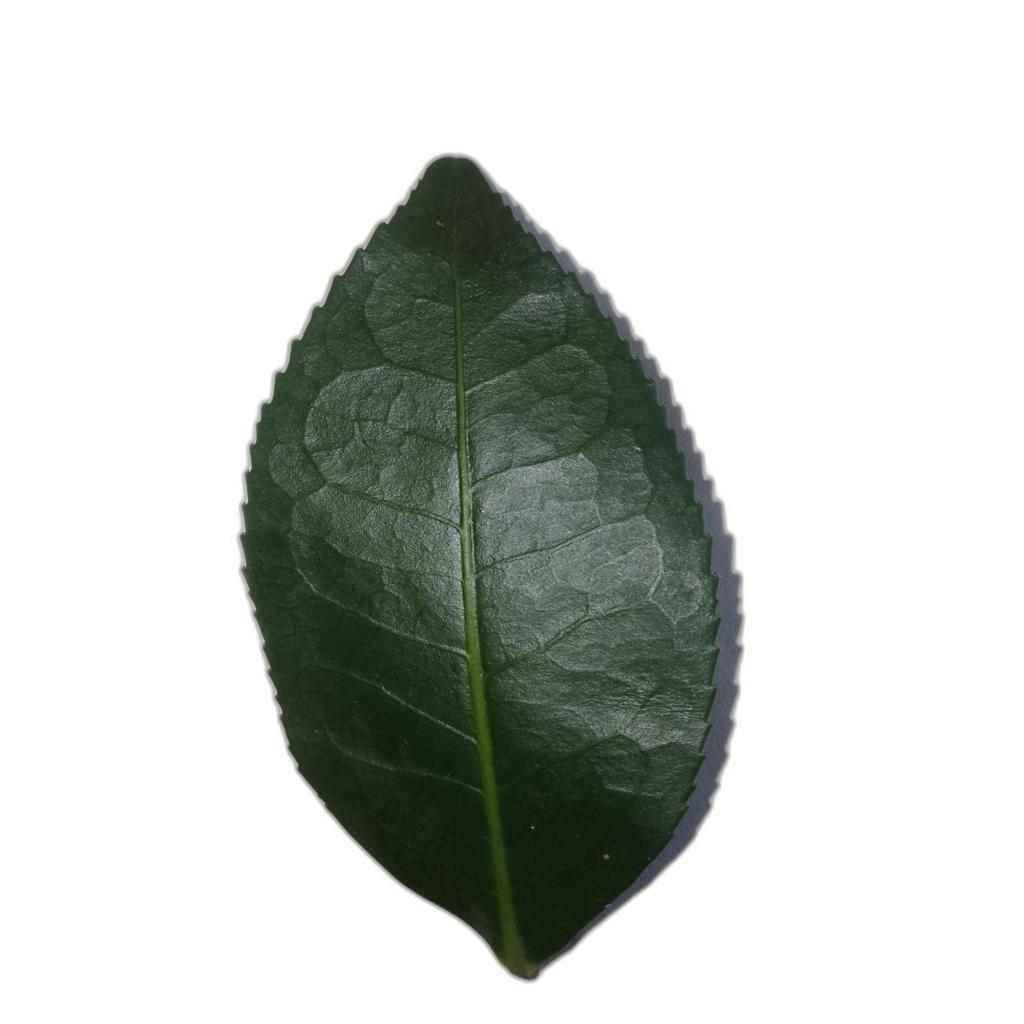
Label: Healthy